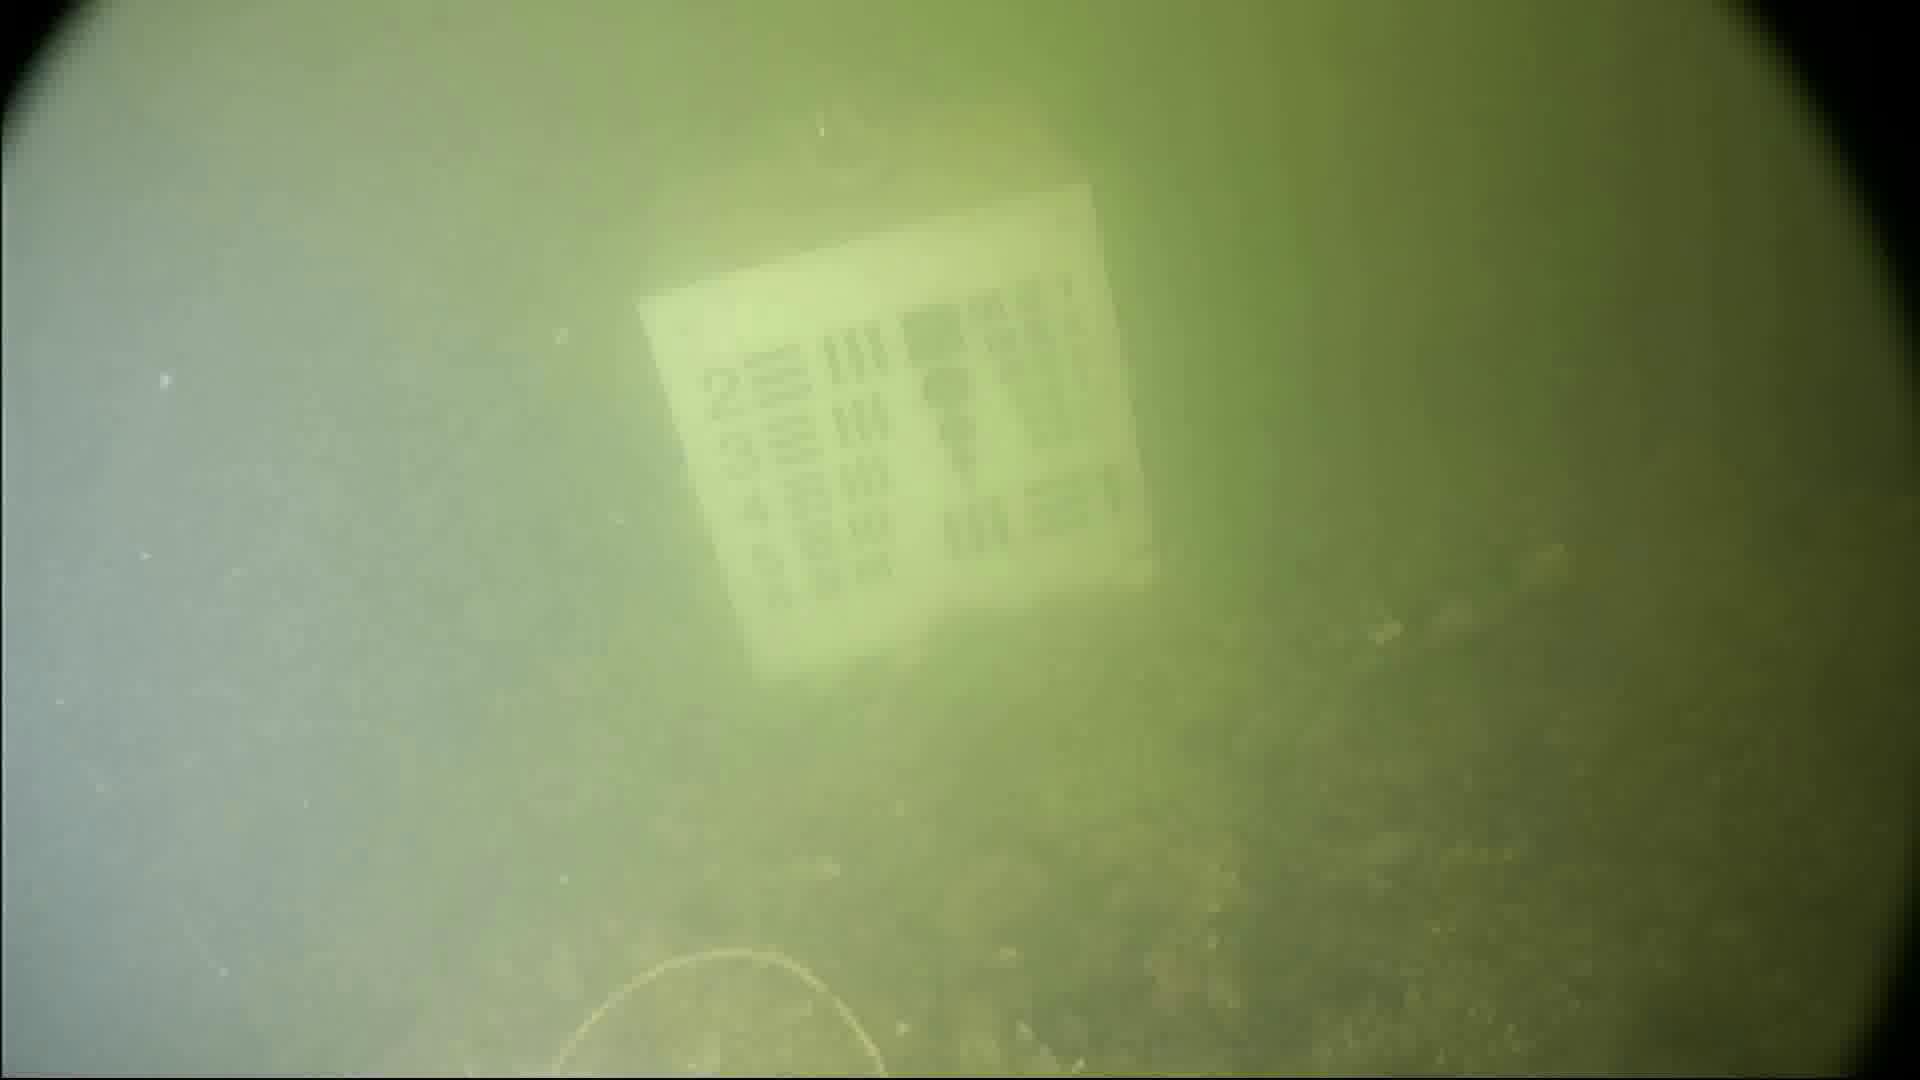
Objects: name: crab